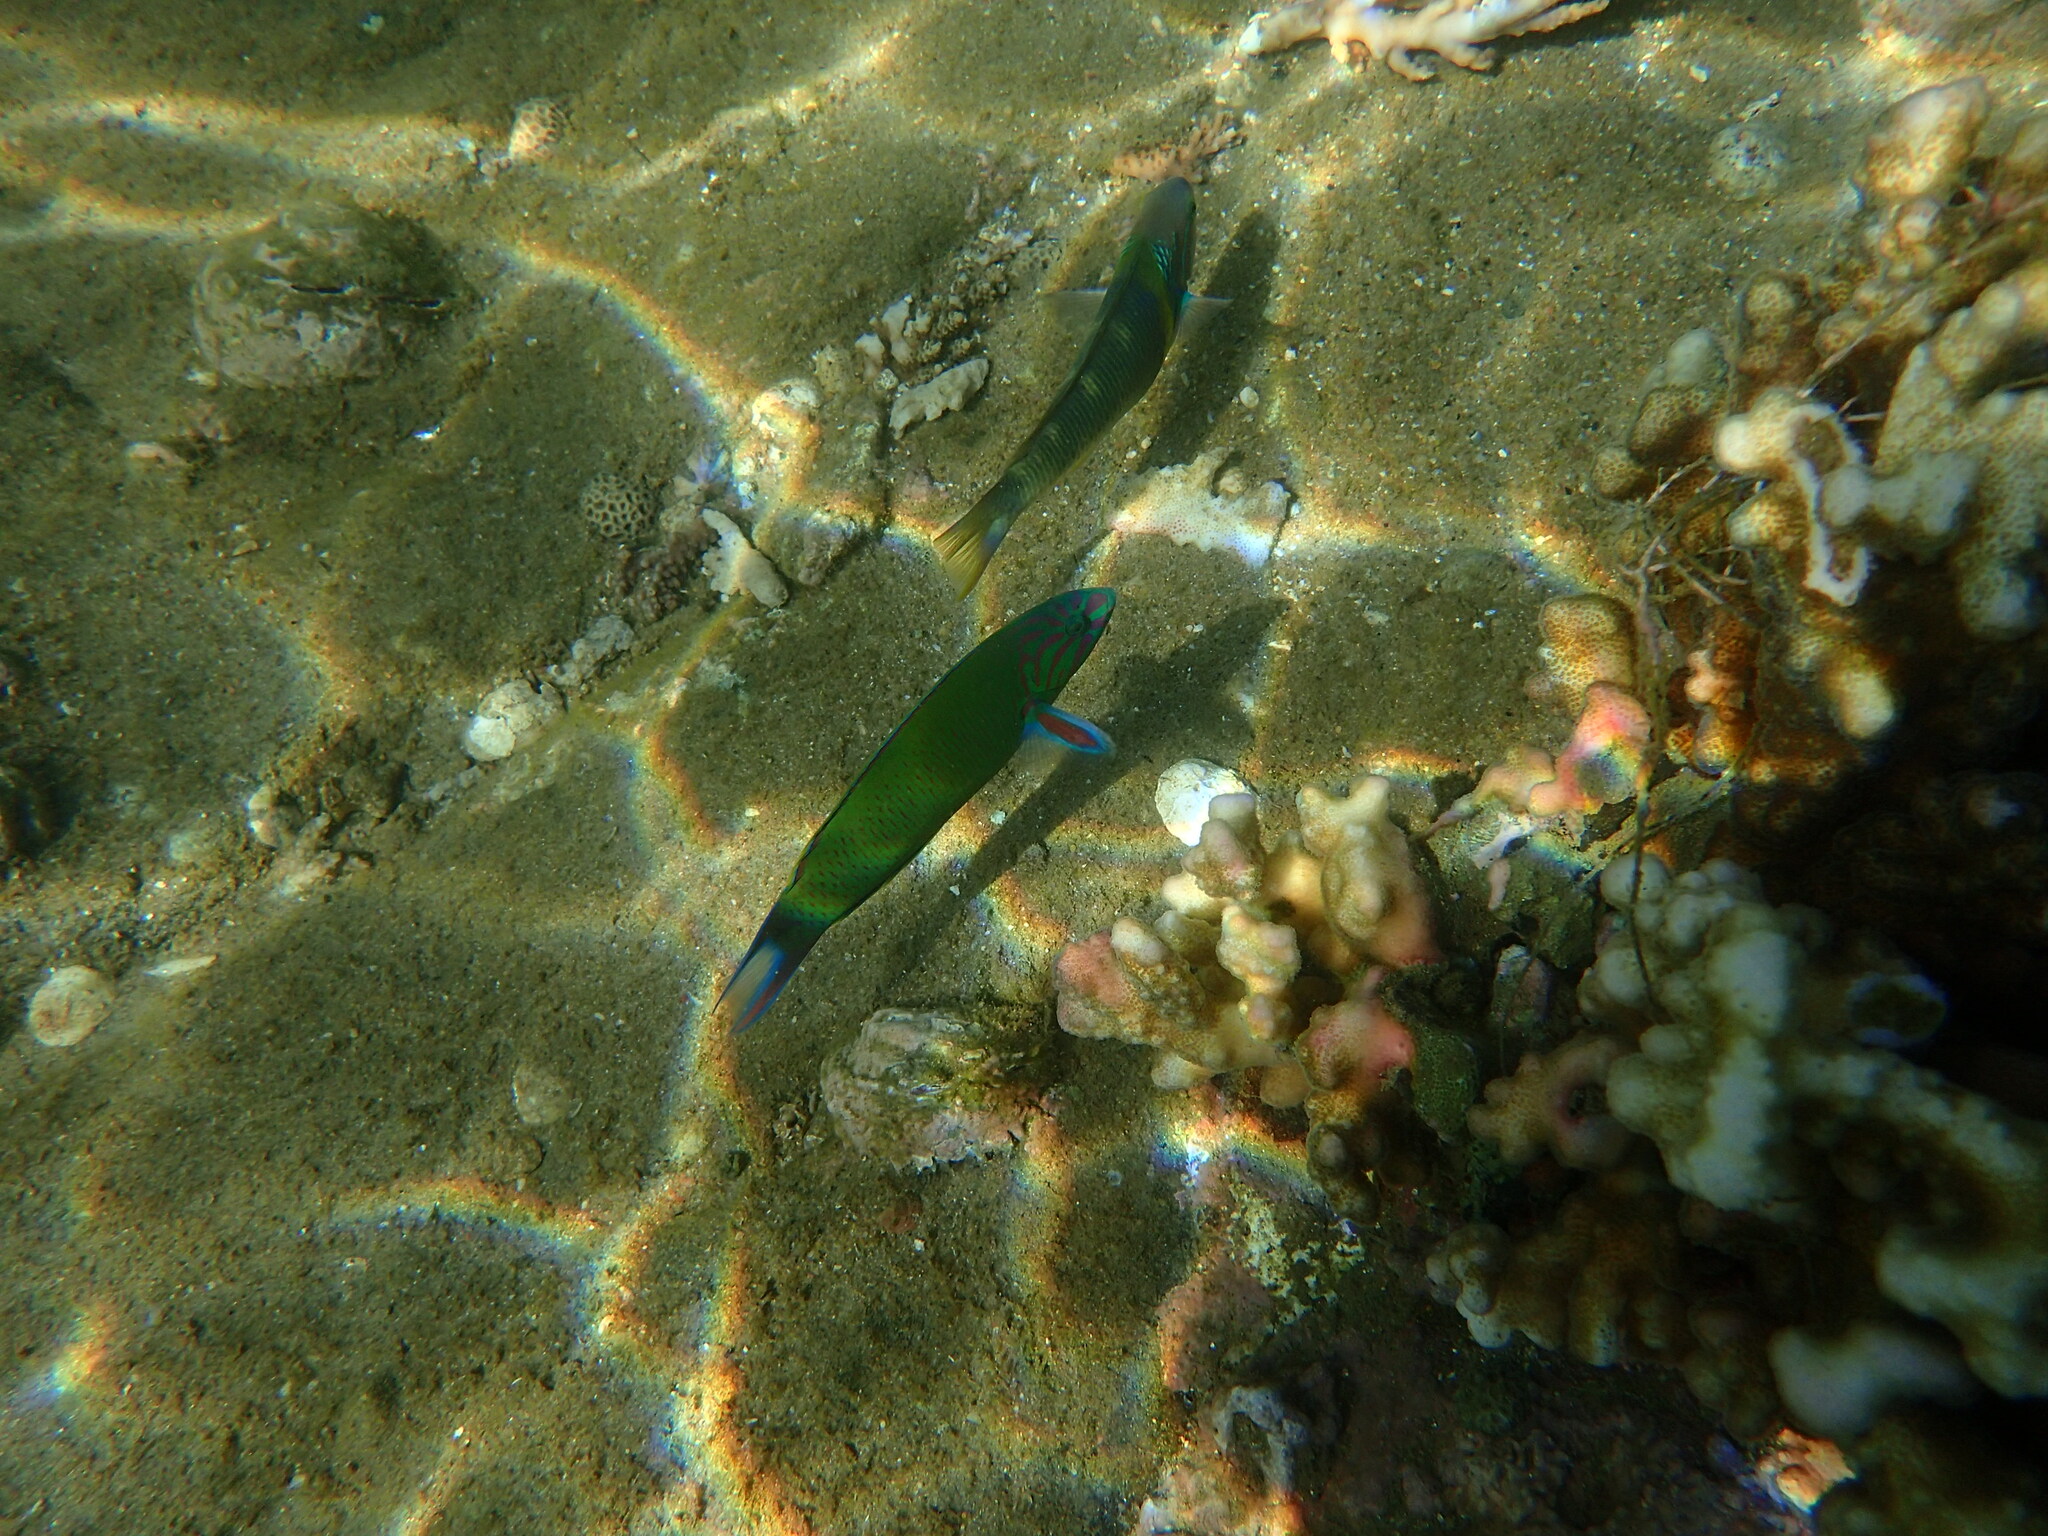
Thalassoma lunare (Moon Wrasse)